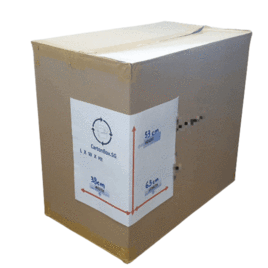
Label: cardboard